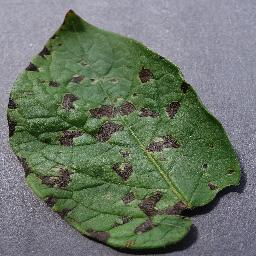
Etiqueta: Tizon_Temprano